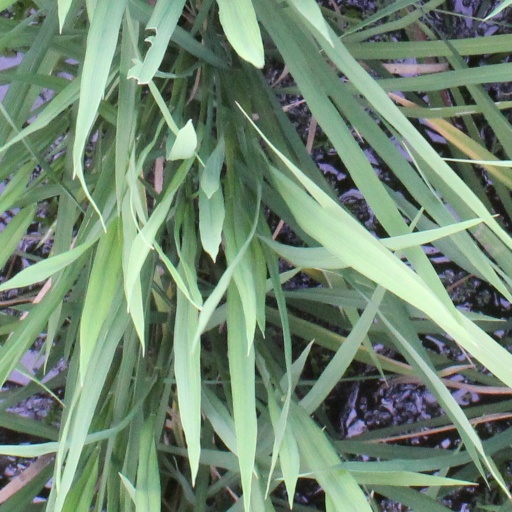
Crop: rice